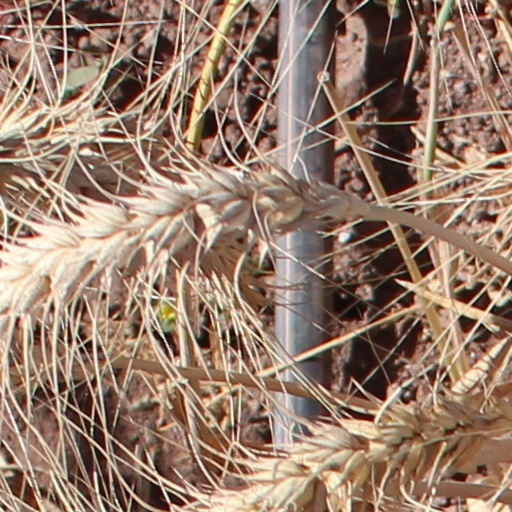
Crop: wheat